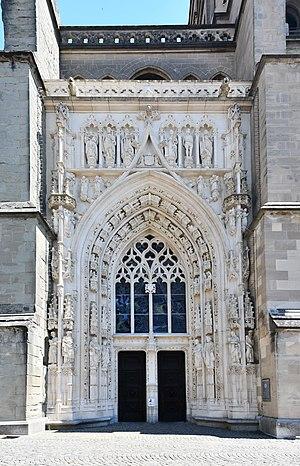
Portail principal (dit portail Montfalcon) de la cathédrale de Lausanne (Suisse).
La cathédrale Notre-Dame de Lausanne est l'un des principaux monuments gothiques en Suisse. Vouée au culte protestant depuis 1536, elle domine la ville vaudoise de Lausanne, en Suisse.